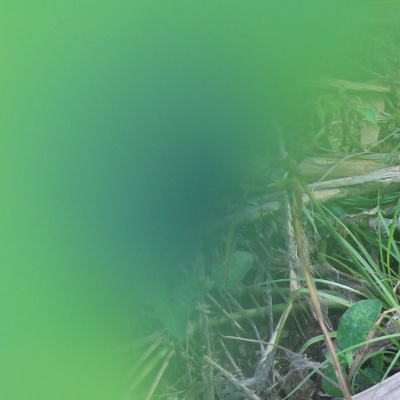
Crop: Maize
Condition: leaf beetle